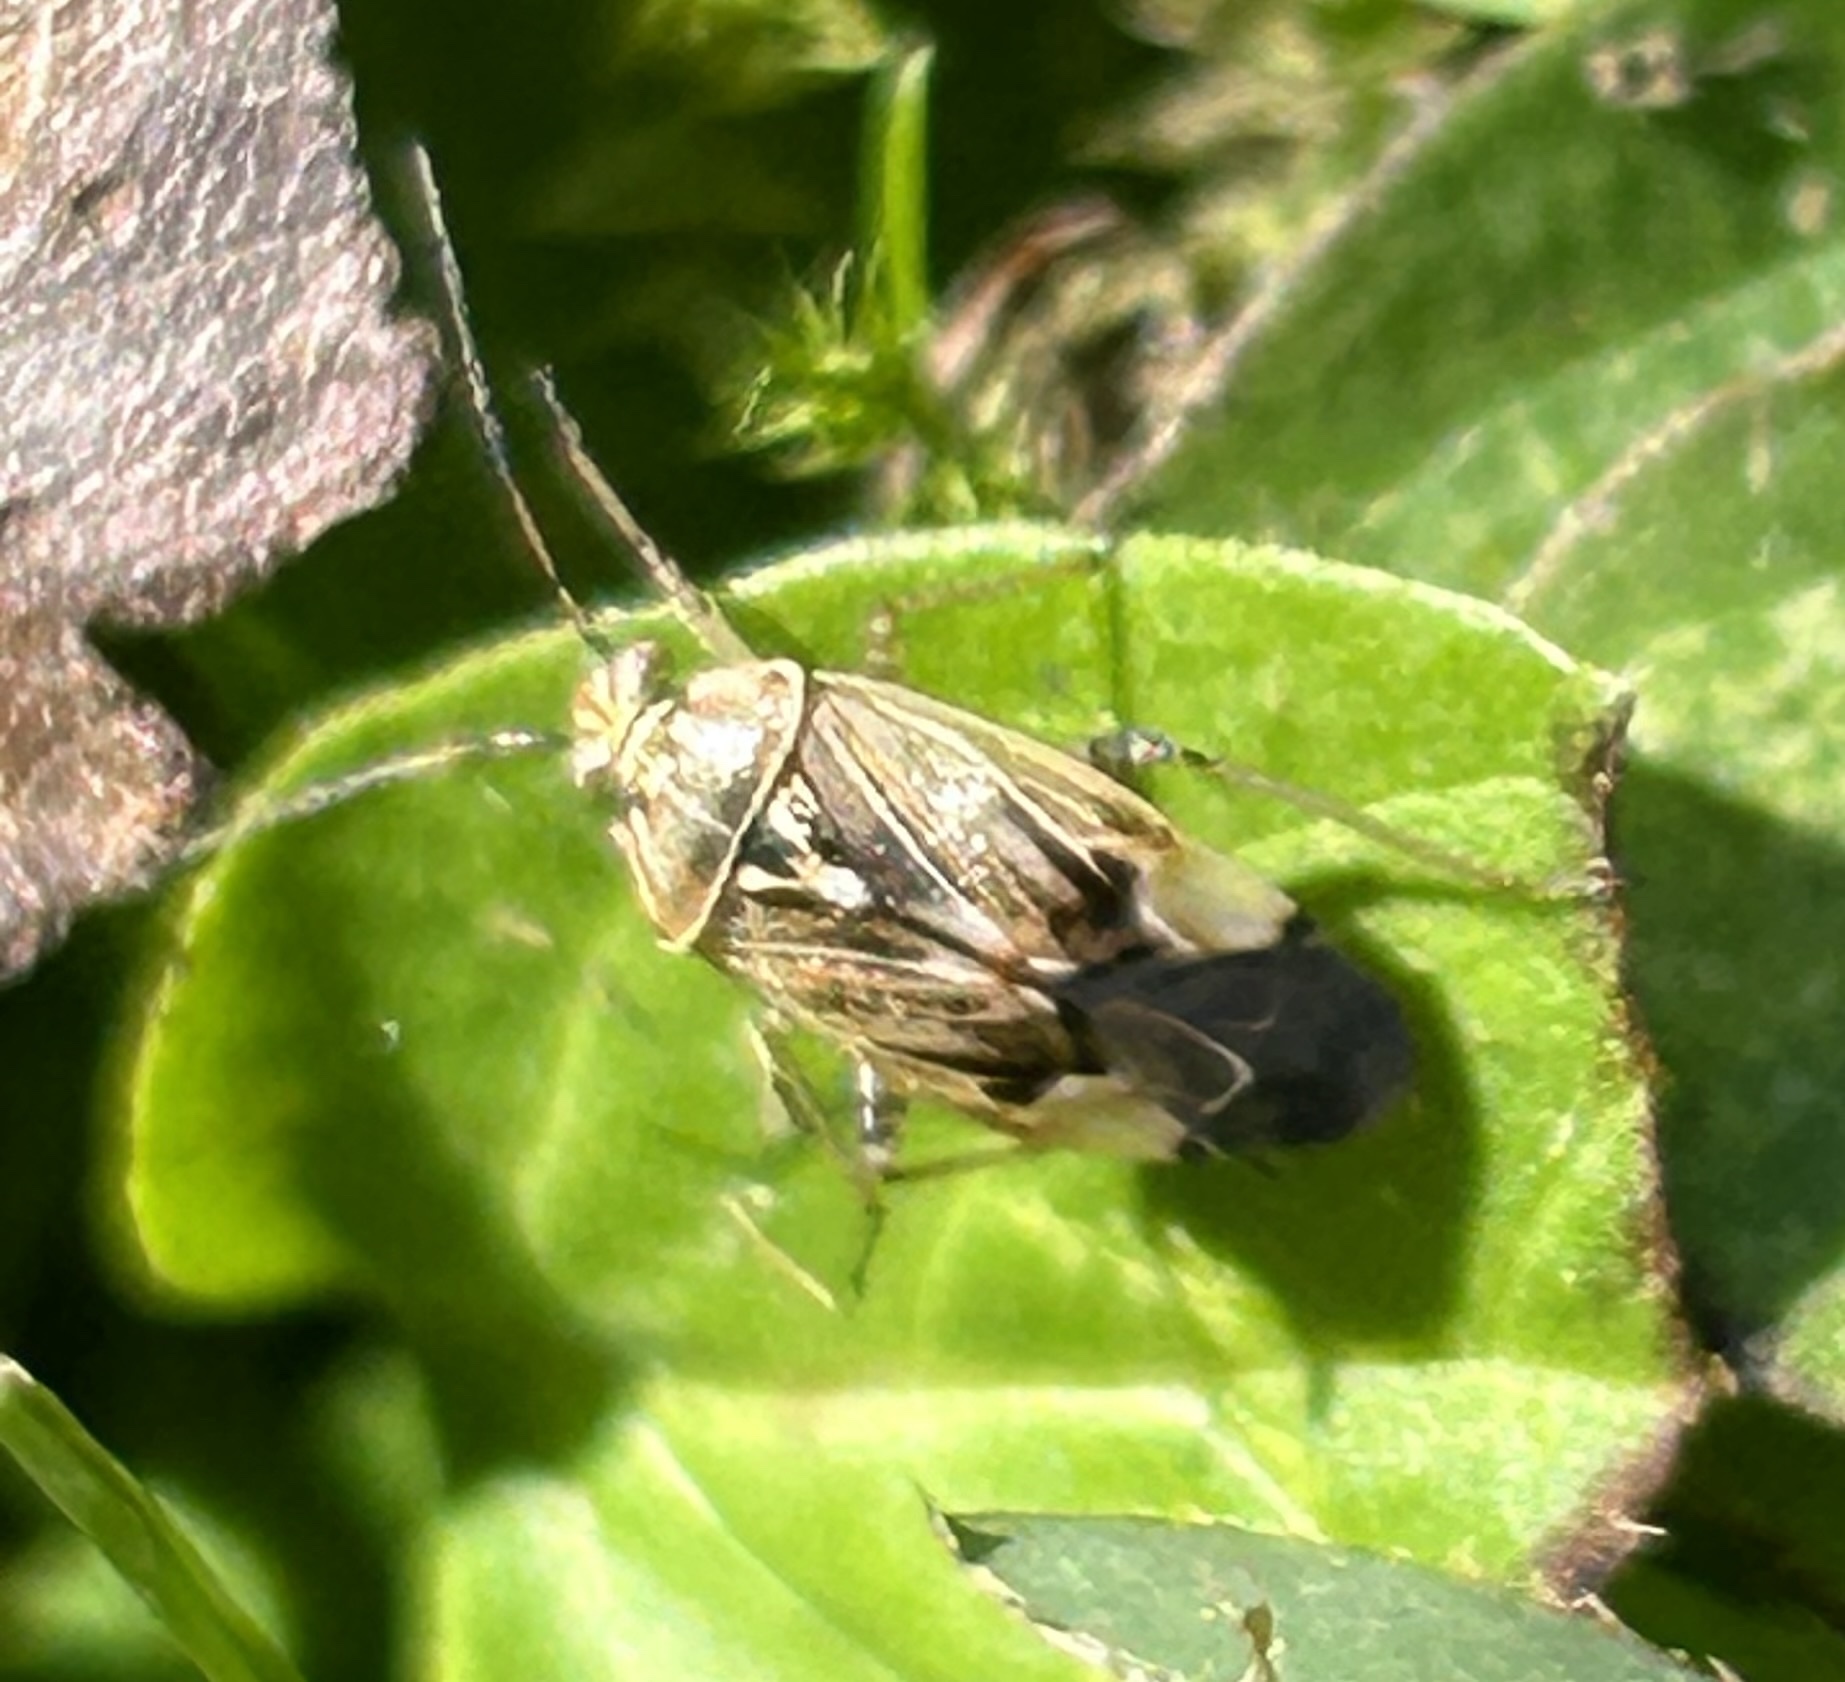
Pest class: lygus_bug